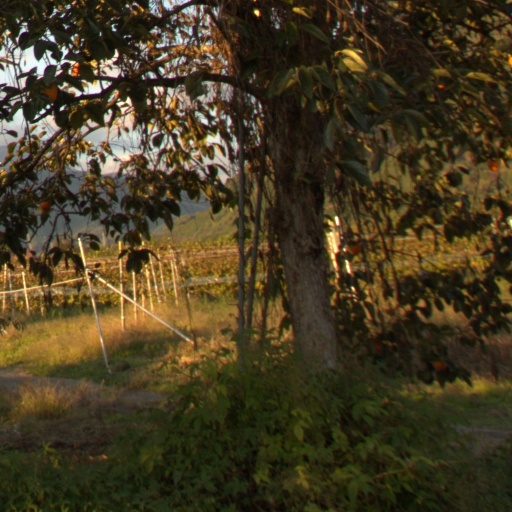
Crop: grape